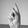
ASL letter: K